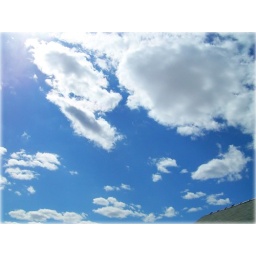
I love the clouds that were over our house this morning, so white and fluffy.